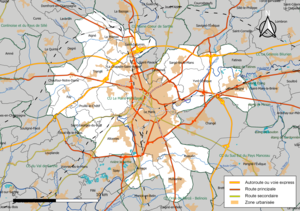
Carte géographique de l'intercommunalité Le Mans Métropole, département de la Sarthe, France. Composition au 1er janvier 2019.
Le Mans Métropole est une structure intercommunale française de type établissement public de coopération intercommunale, située dans le département de la Sarthe et la région Pays de la Loire.